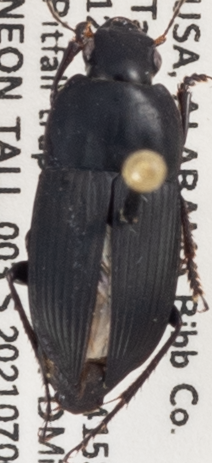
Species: Anisodactylus haplomus
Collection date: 2021-07-06
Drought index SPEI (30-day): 1.086
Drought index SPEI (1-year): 0.926
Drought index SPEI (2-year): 2.09